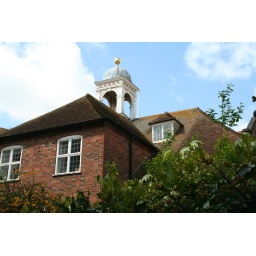
Detail of building by the church